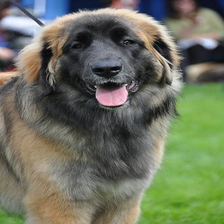
Species: dog
Breed: leonberger